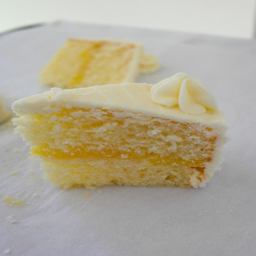
filling - use this one !